Charles George

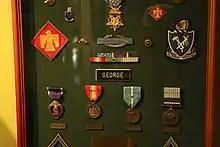
A display of PFC George's medals.

The Museum of the Cherokee Indian, located in Cherokee, N.C., opened a permanent exhibit honoring PFC George on May 28, 2018. “To honor this young man, I think it’s significant, especially on this Memorial Day, because so many of our brothers and sisters have lost their lives serving their country,” Lew Harding, Steve Youngdeer American Legion Post 143 commander, said at the event. “Few, a very few, receive the honor that this young man did. We are so proud of him as Eastern Cherokee, and we’re so happy that you’re here to witness this event to honor PFC Charles George, United States Army.” The main focal point of the exhibit is a bronze bust of George which was made from the mold formed and created by the late James Spratt, a U.S. Navy veteran who made the life-size bronze statues of George that stand proudly at the Charles George VA Medical Center in Asheville and the Cherokee Veterans Park. Also included in the exhibit is the U.S. flag they draped over George's coffin at his funeral, his medals including the Medal of Honor, and the entire text of his Medal of Honor citation. The display case itself was made by Jay Cooke of Sylva.